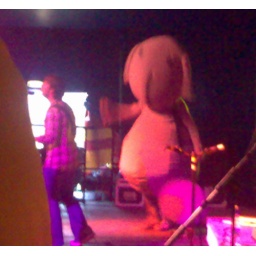
This is a person in a dog suit playing a broken drum. Quite.